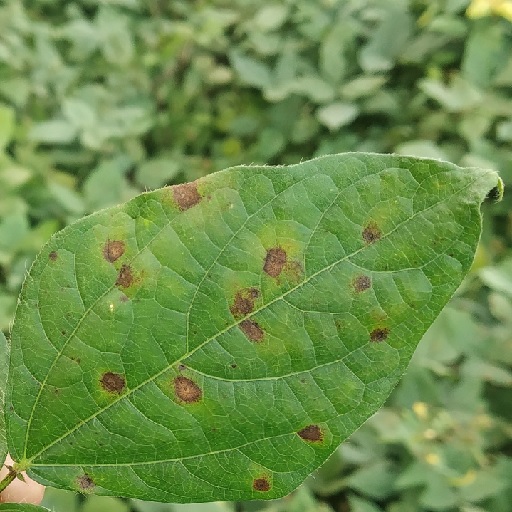
Label: Anthracnose